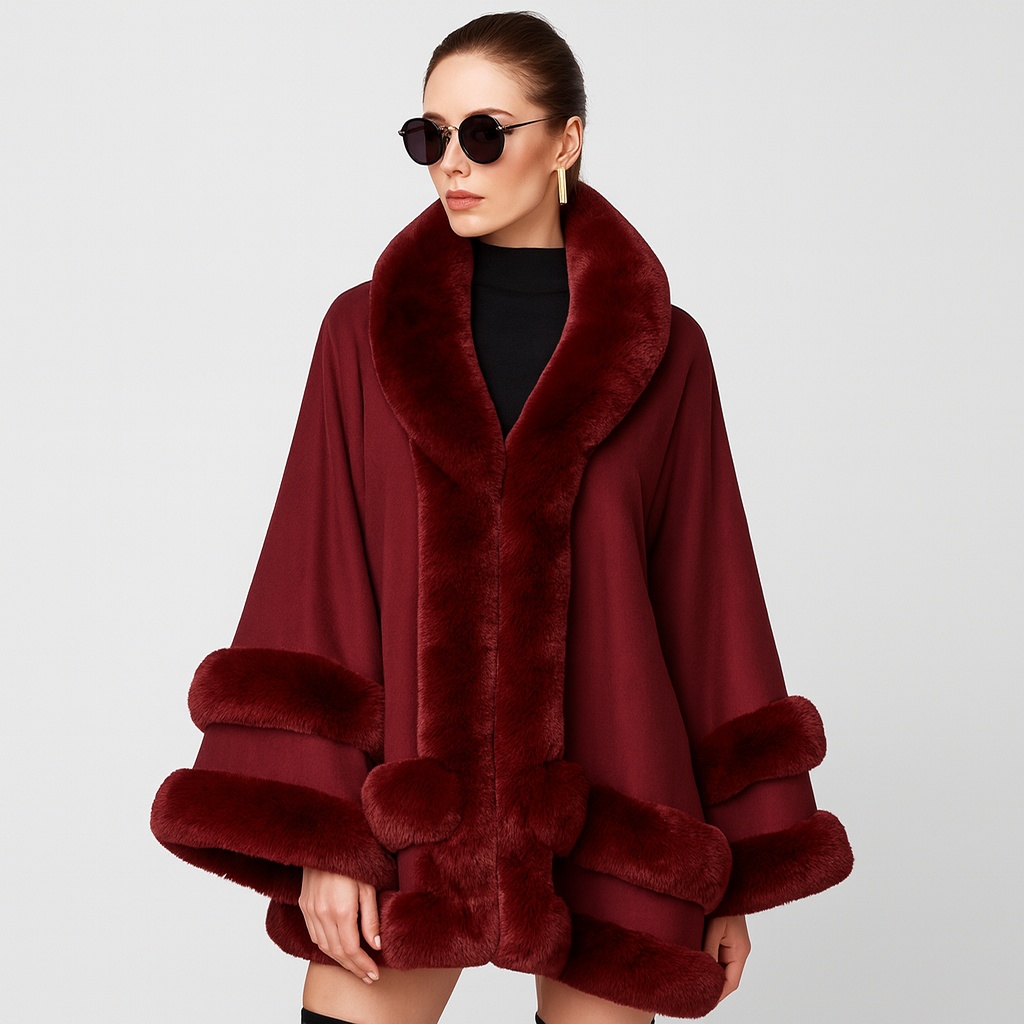
Friedela | Cape-Mantel mit flauschigem Besatz und Kapuze in Übergröße
Wärme trifft mühelosen Stil Dieser Übergrößen-Cape-Mantel bietet eine entspannte Silhouette mit weichem, flauschigem Besatz und schafft eine gemütliche Wahl für kühlere Tage. Die angesetzte Kapuze sorgt für zusätzlichen Komfort und praktischen Schutz. Komfort für jede Jahreszeit Mit seiner offenen Vorderseite und dem fließenden Design erlaubt dieser Cape-Mantel einfaches Layering über Pullover oder Oberteile. Er ist ein idealer Begleiter für Herbstspaziergänge oder Winterabende draußen. Eigenschaften: Weicher Flauschbesatz: Sanfter flauschiger Rand entlang des Capes erzeugt einen gemütlichen, einladenden Look. Angesetzte Kapuze: Bietet Wärme und zusätzlichen Schutz gegen kühle Brisen. Übergroße Passform: Entwickelt für Komfort in Übergrößen mit entspannter Silhouette. Einfaches Layering: Offener Stil kombiniert sich mühelos mit verschiedenen Outfits.
Brand: DE
Category: Apparel & Accessories > Clothing > Outerwear > Coats & Jackets > Capes